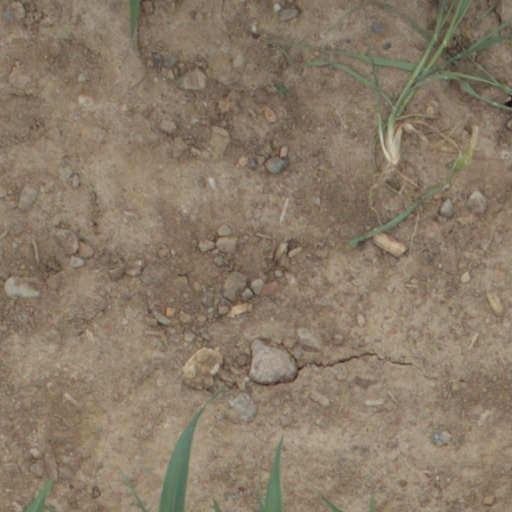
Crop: wheat